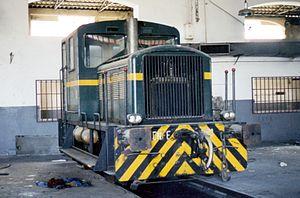
Le Renfe série 301 est un locotracteur espagnol des années 1960.